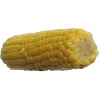
Label: corn